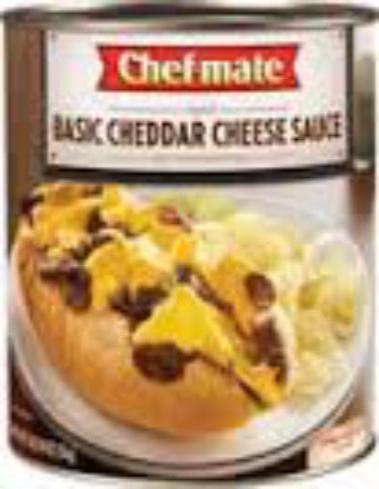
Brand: chef-mate
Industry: Food